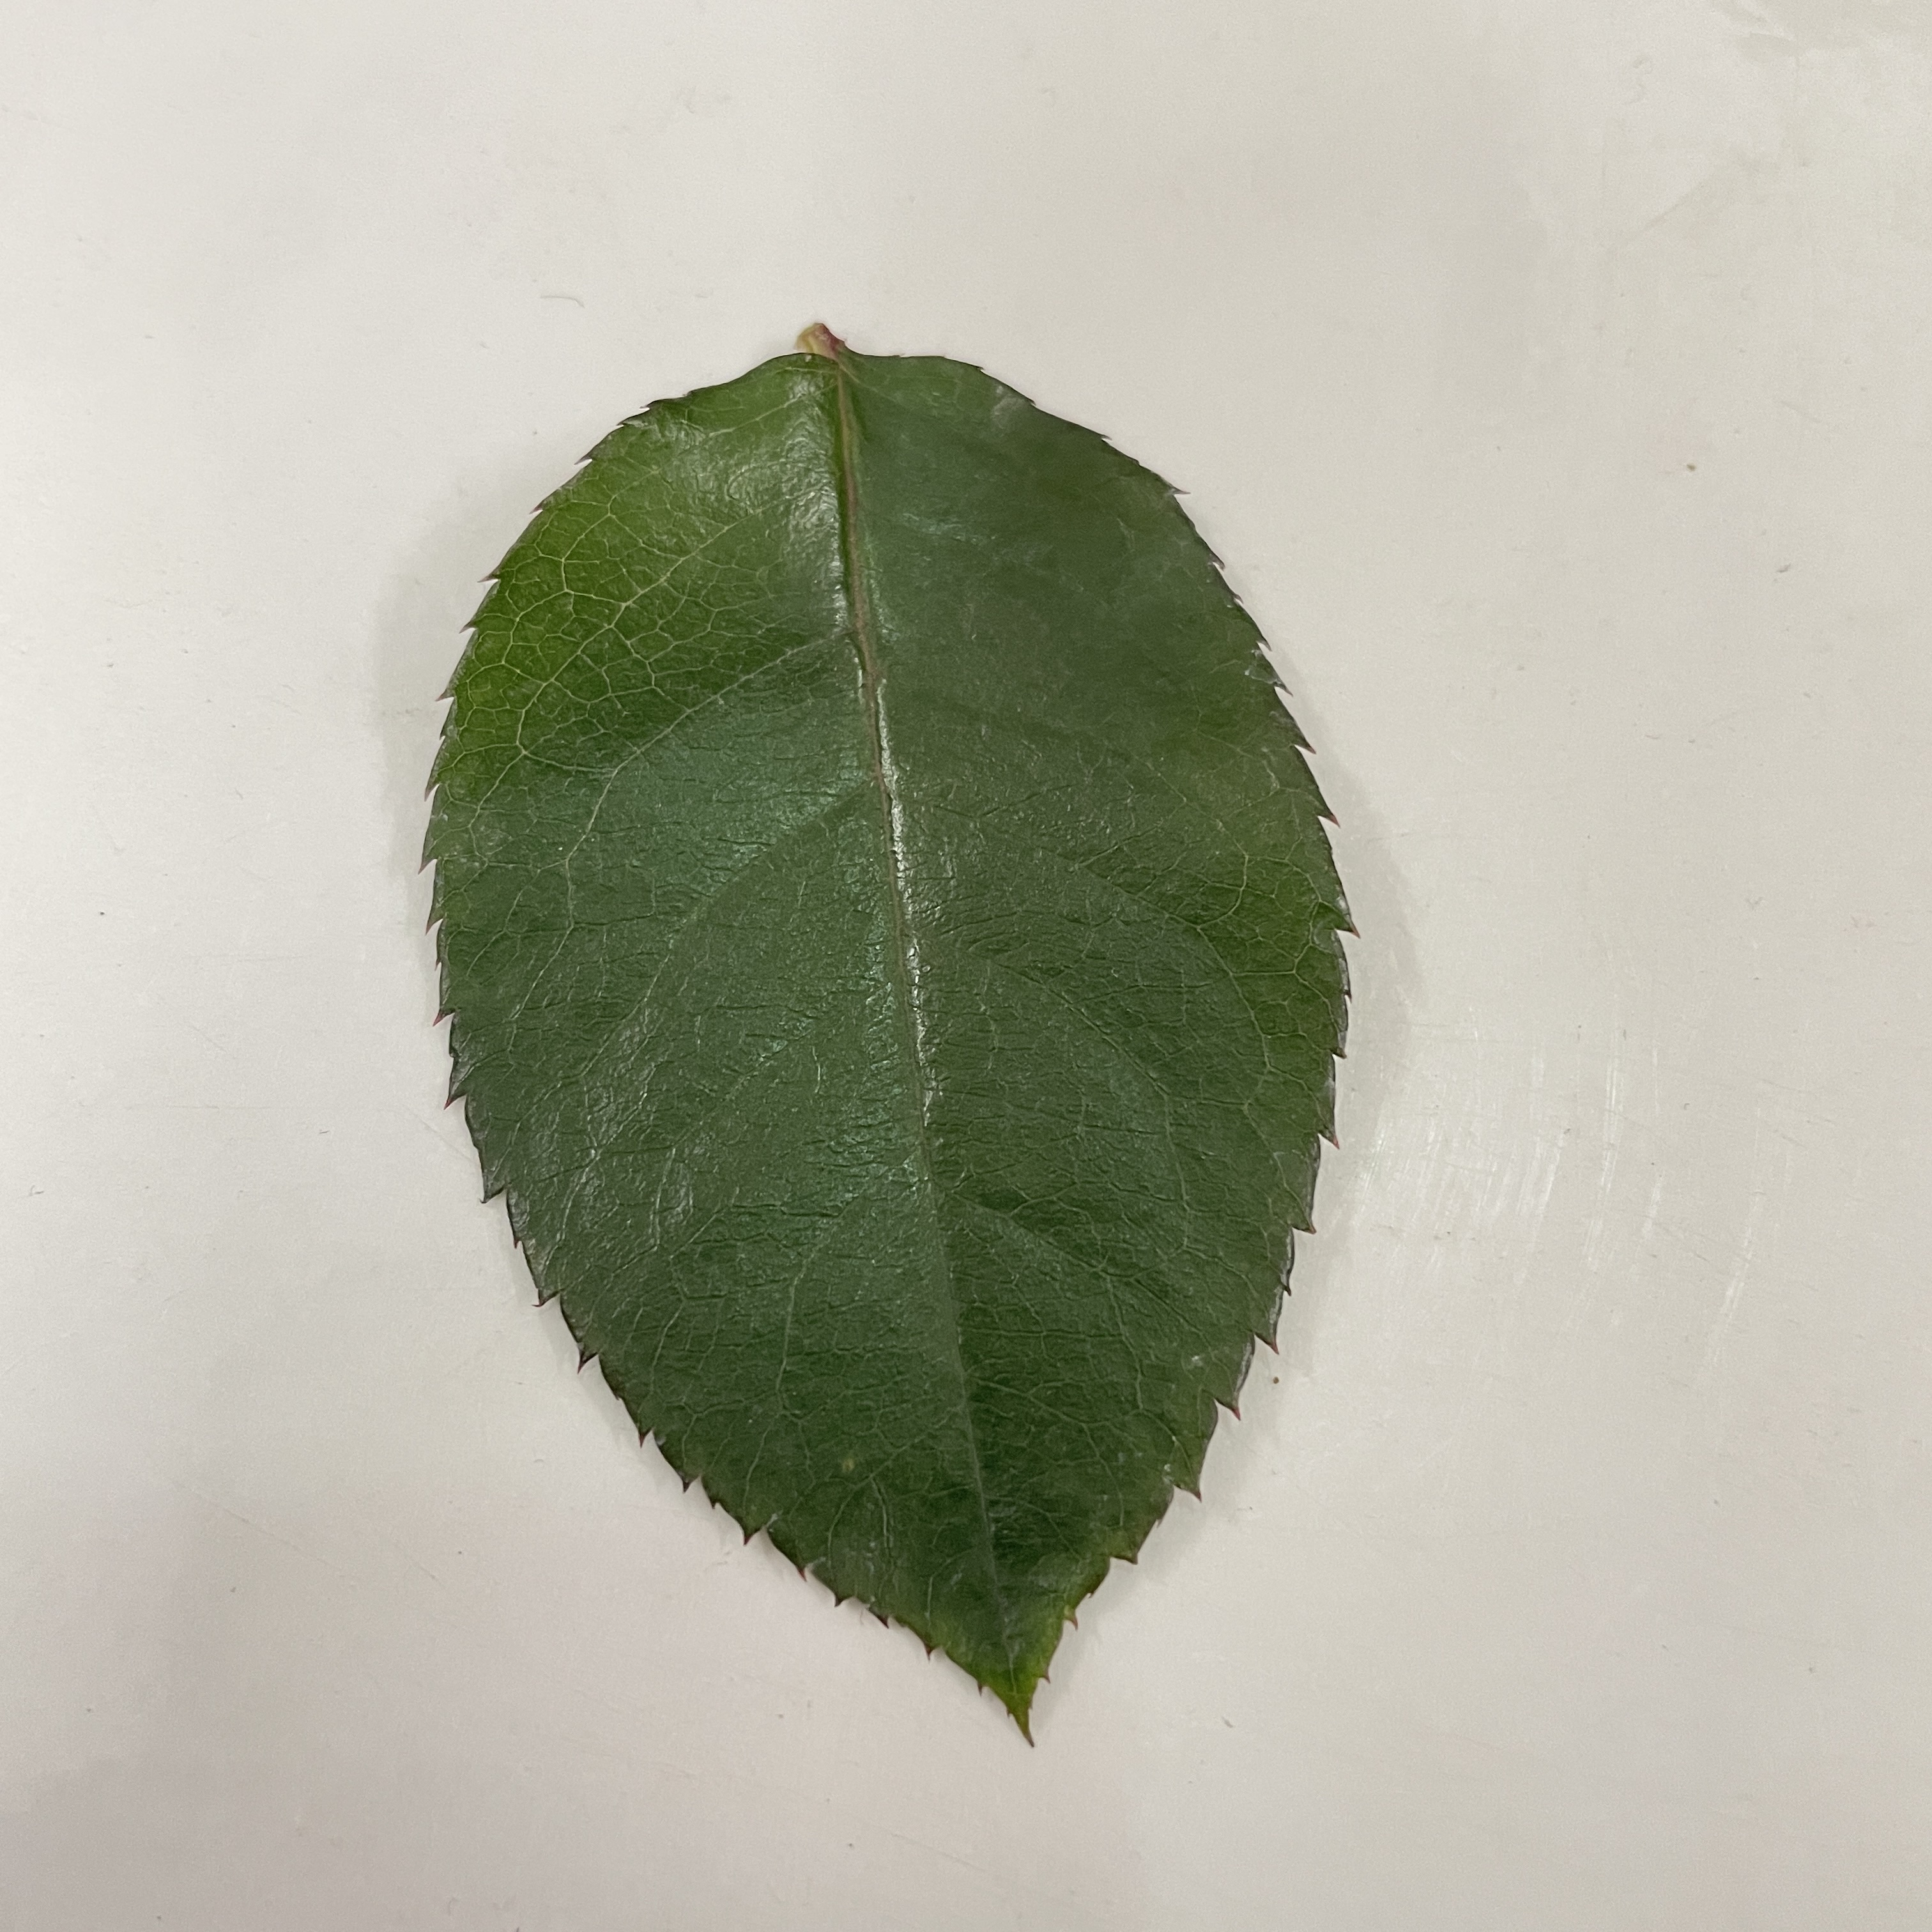
Label: Healthy Leaf